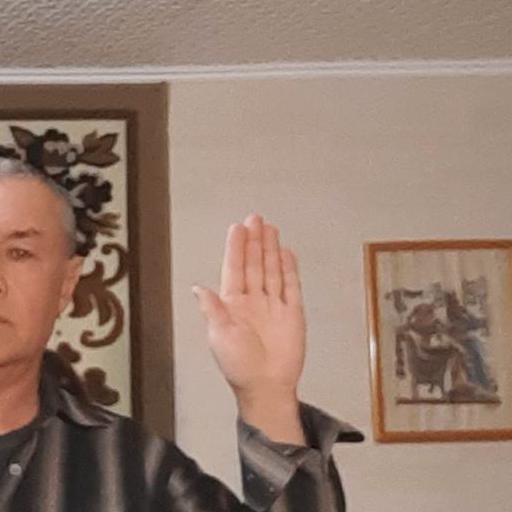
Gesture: stop